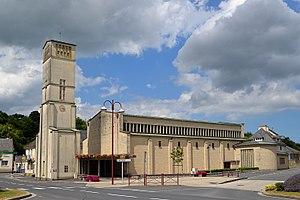
Pont-Hébert (Manche)
Pont-Hébert est une commune française, située dans le département de la Manche en région Normandie, peuplée de 1 987 habitants.
Pont-Hébert est une commune française, située dans le département de la Manche en région Normandie, peuplée de 1 632 habitants.